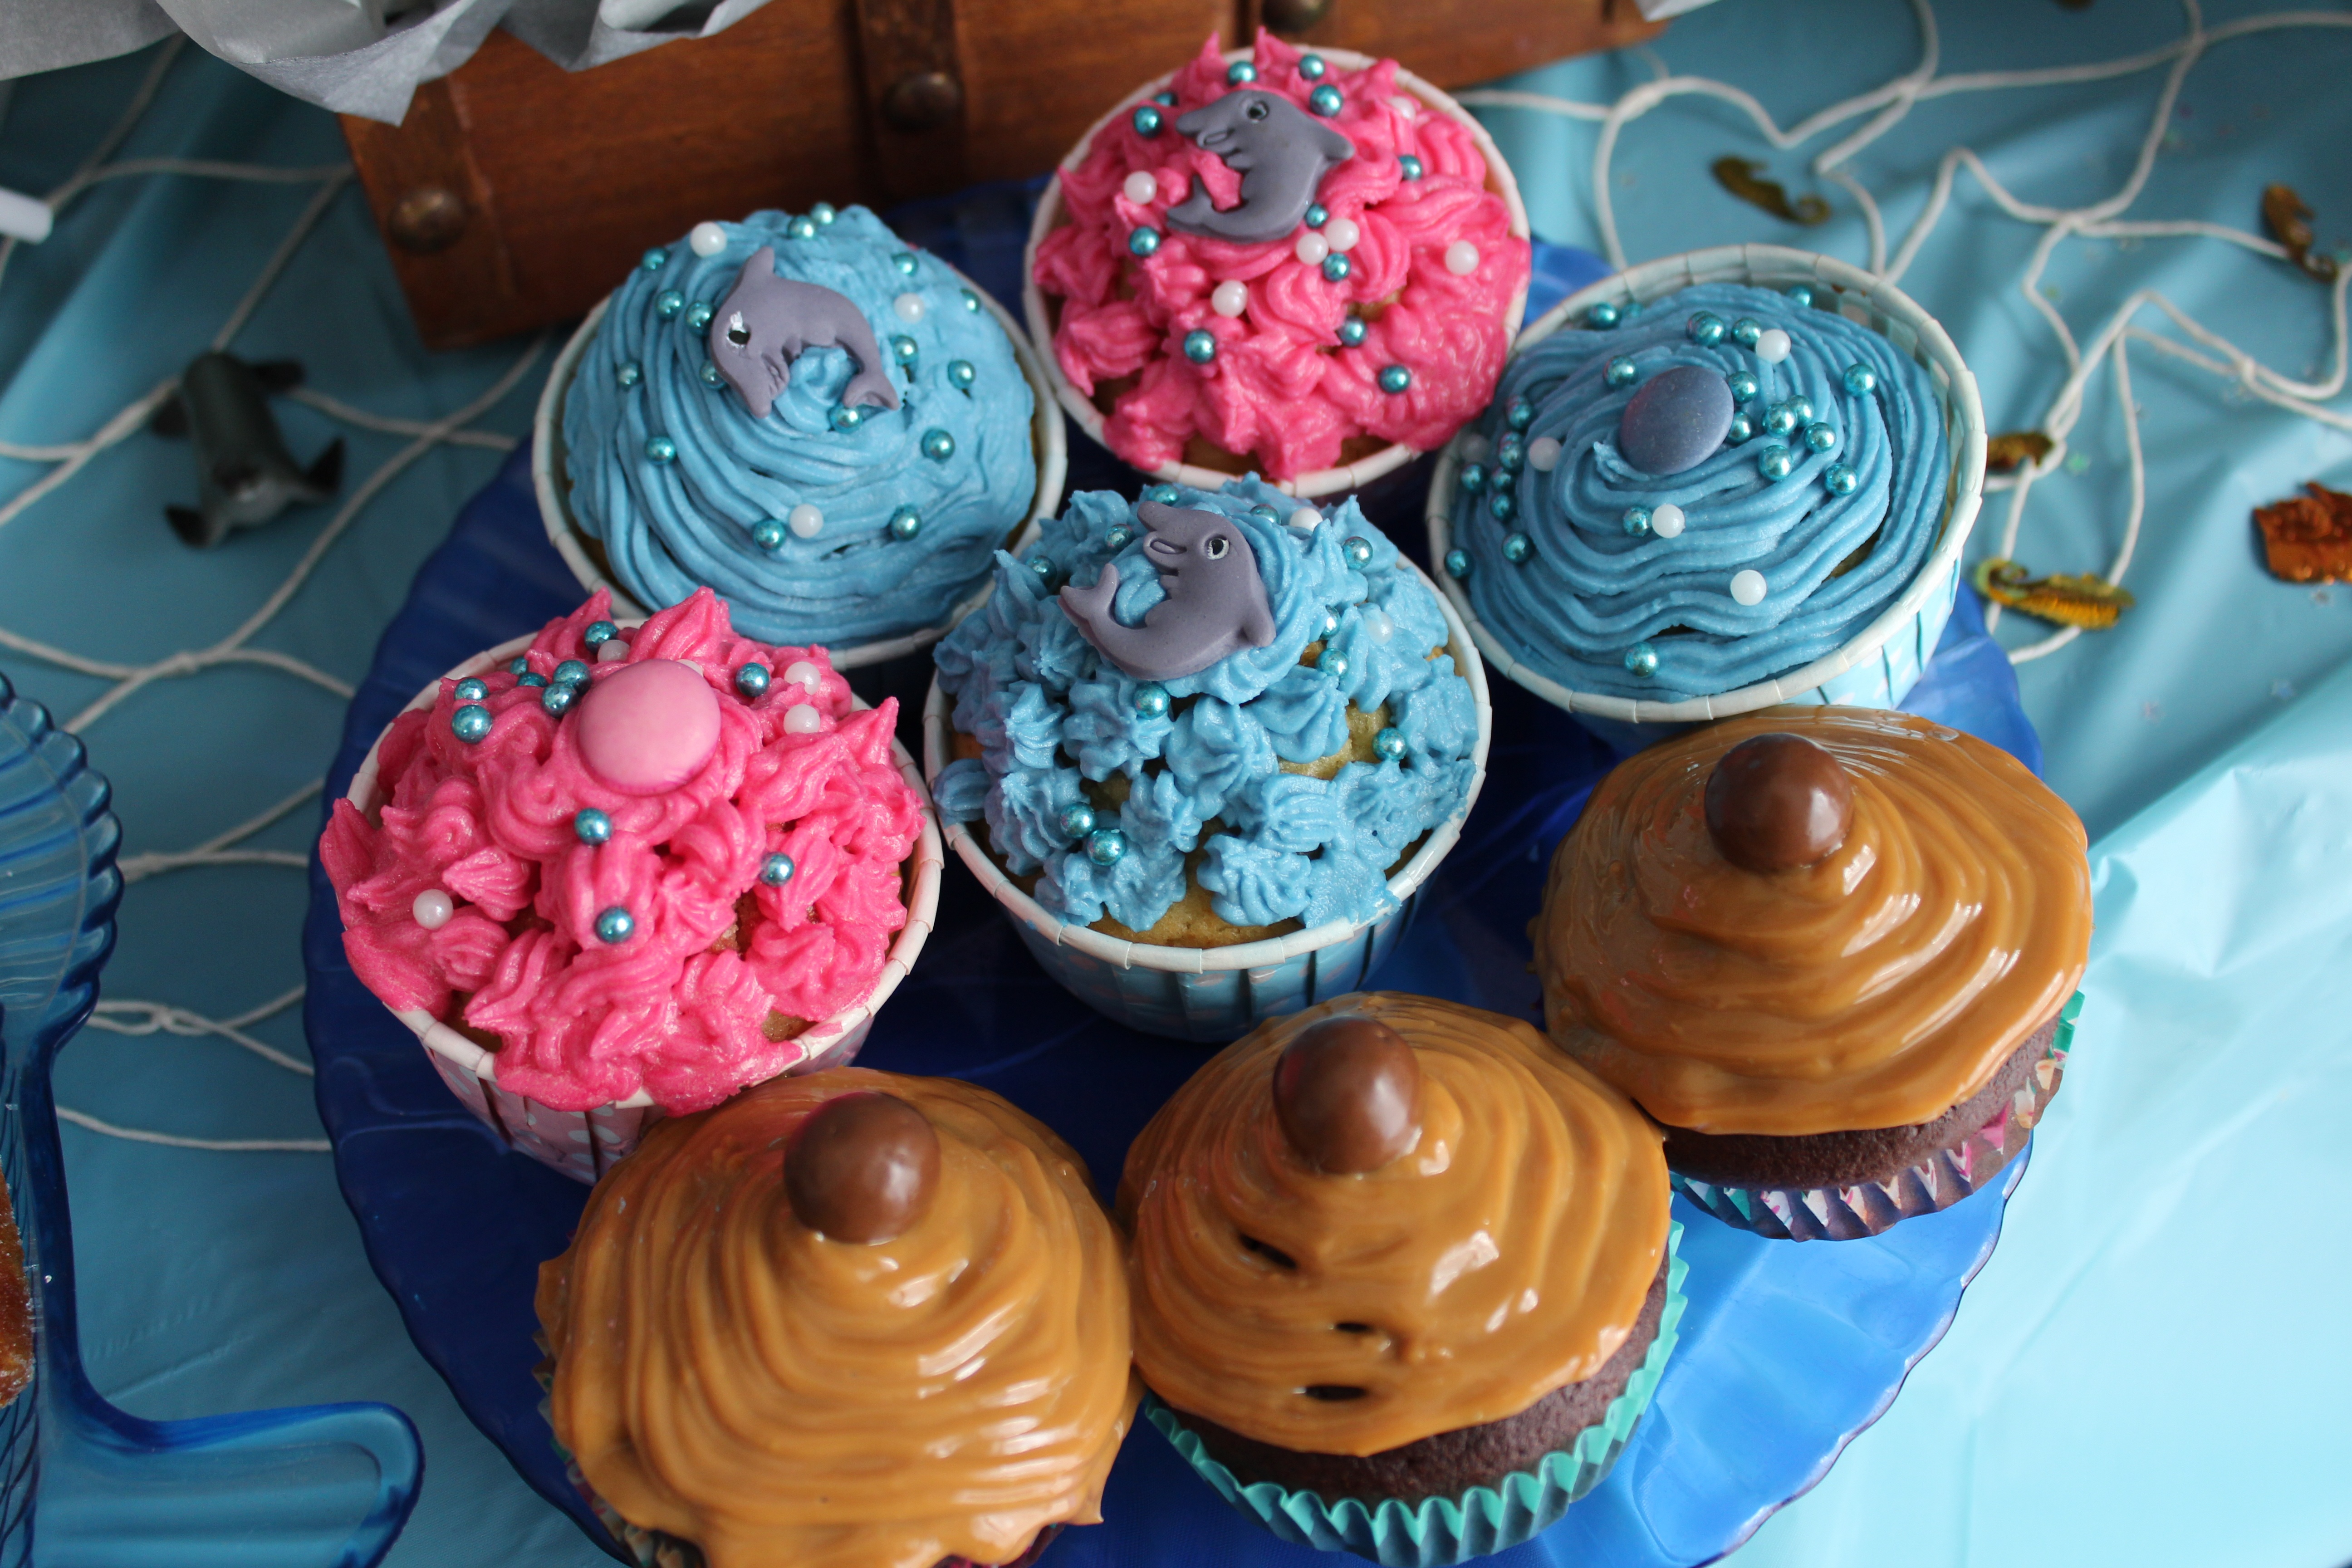
celebration, food, cupcake, frosting, dessert, cake, icing, party, birthday, cupcakes, buttercream, cake decorating